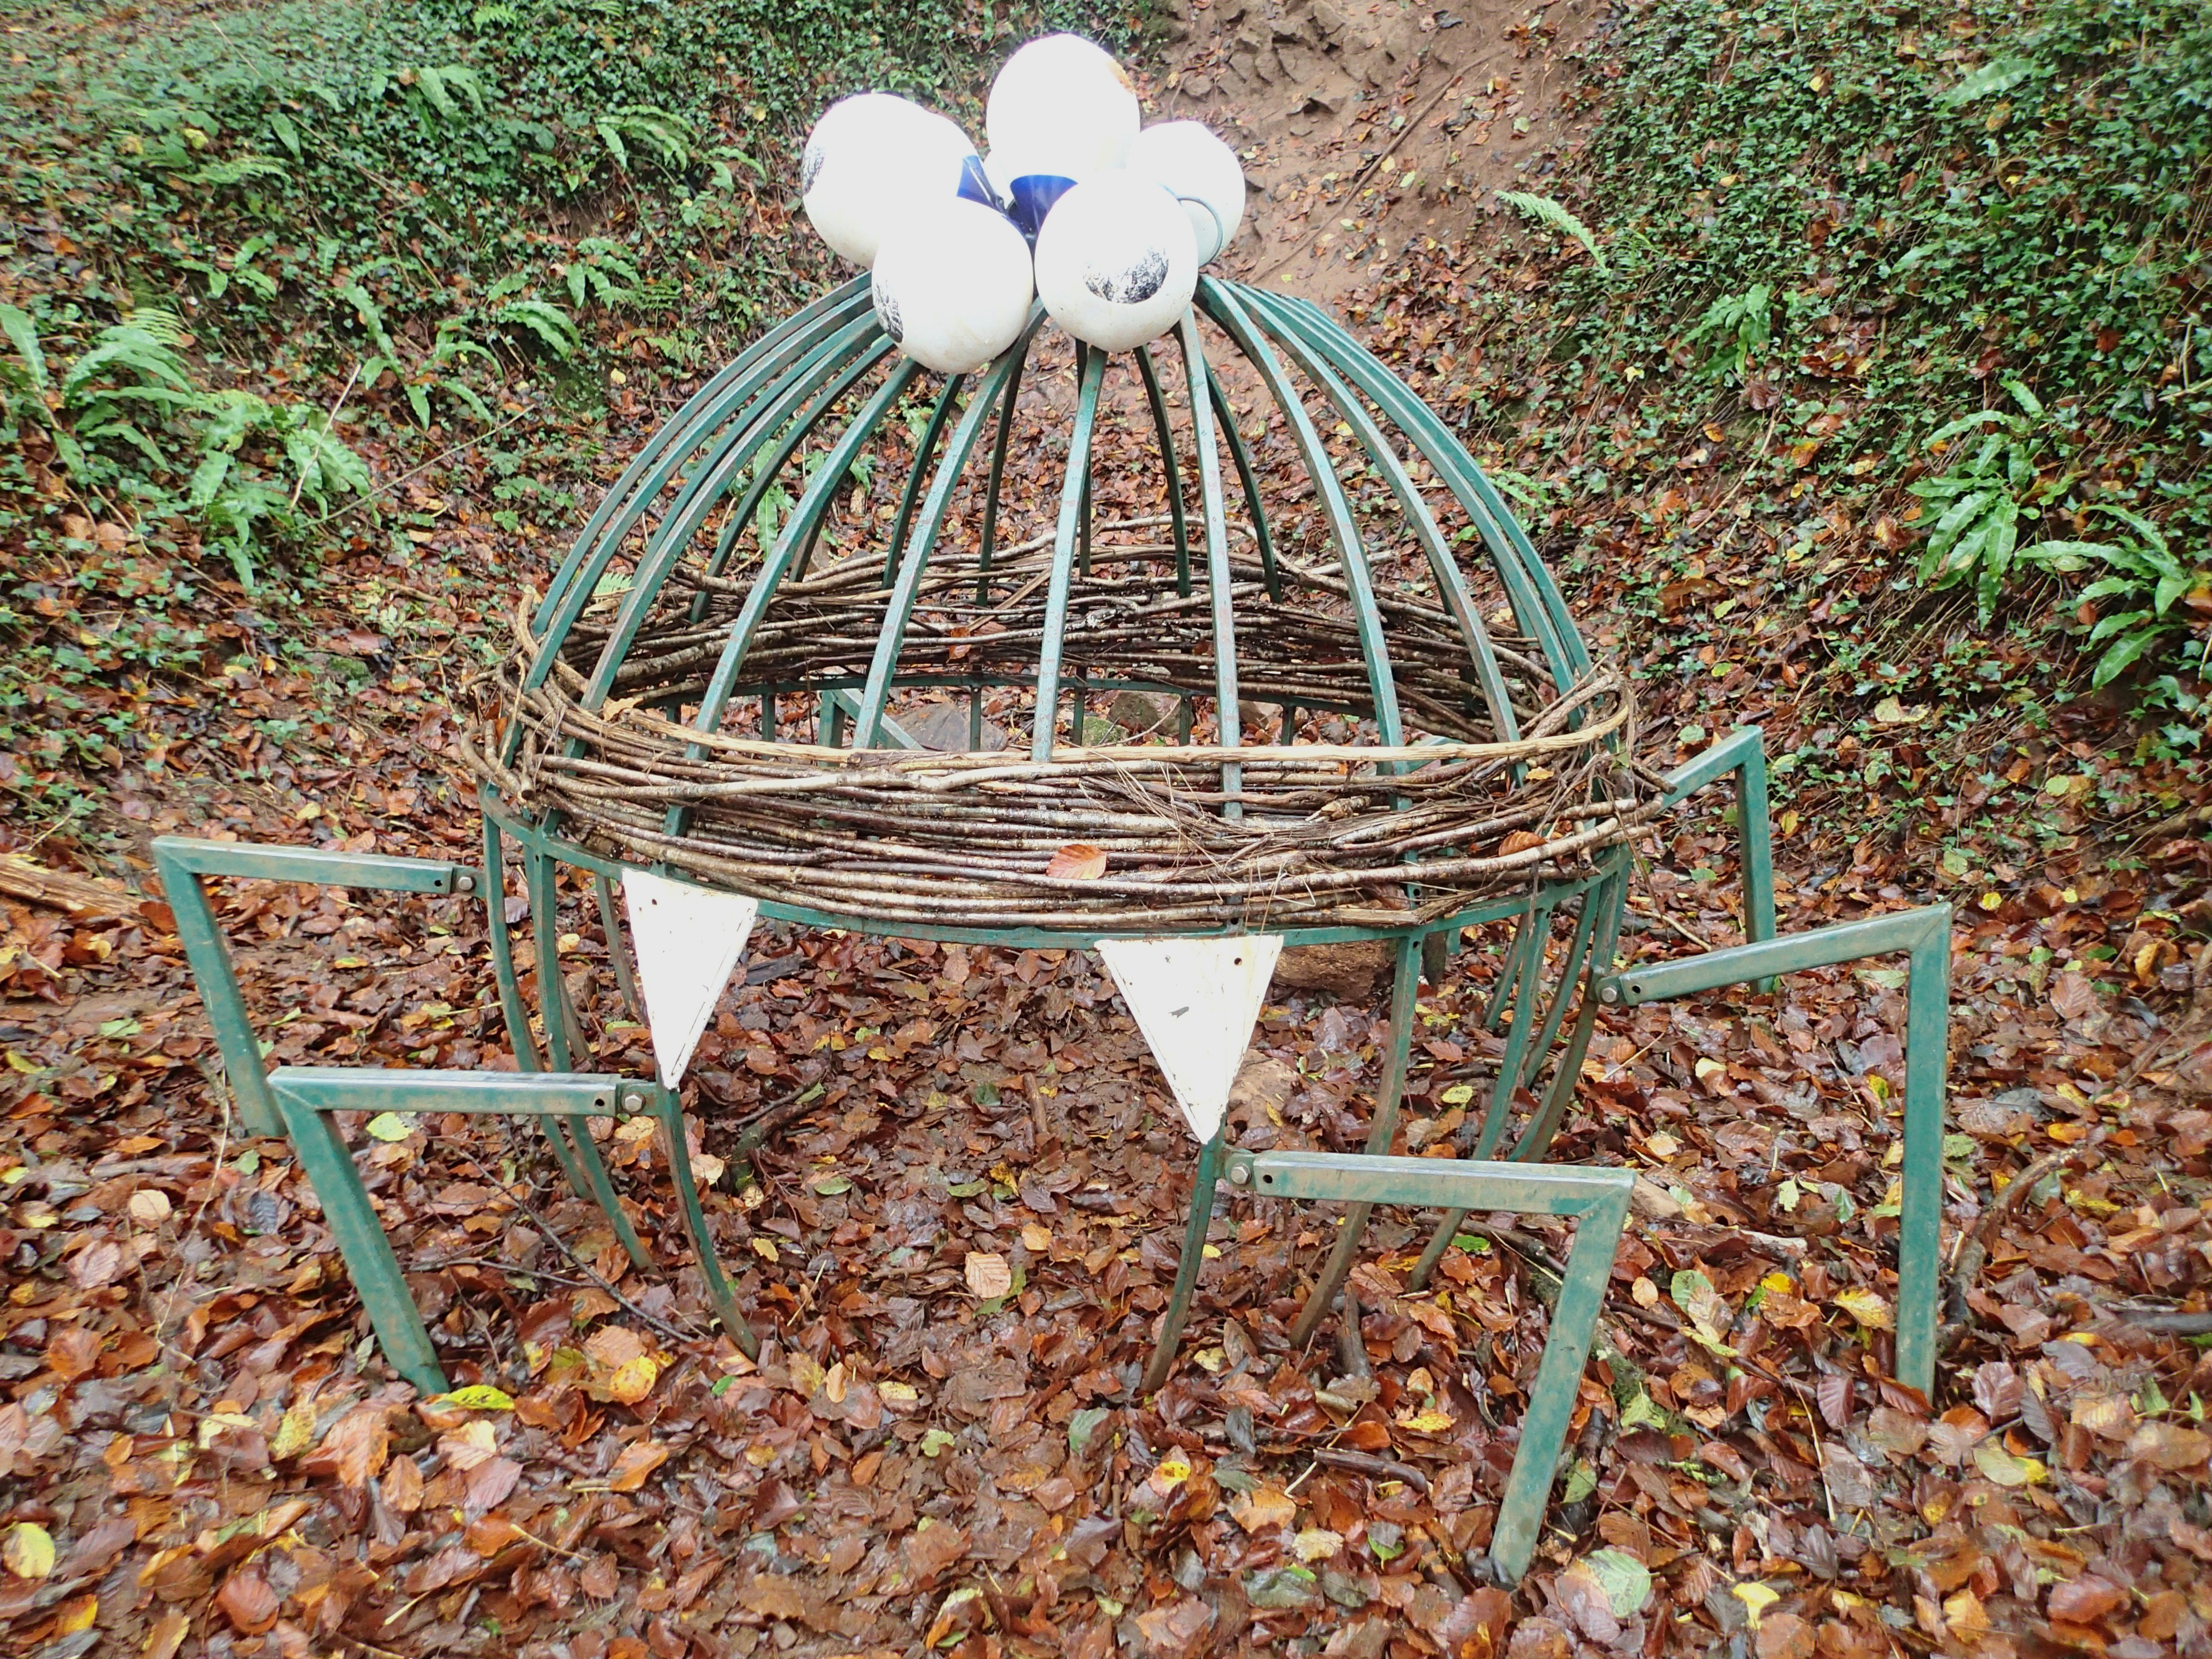
leaf, autumn, agriculture, cool image